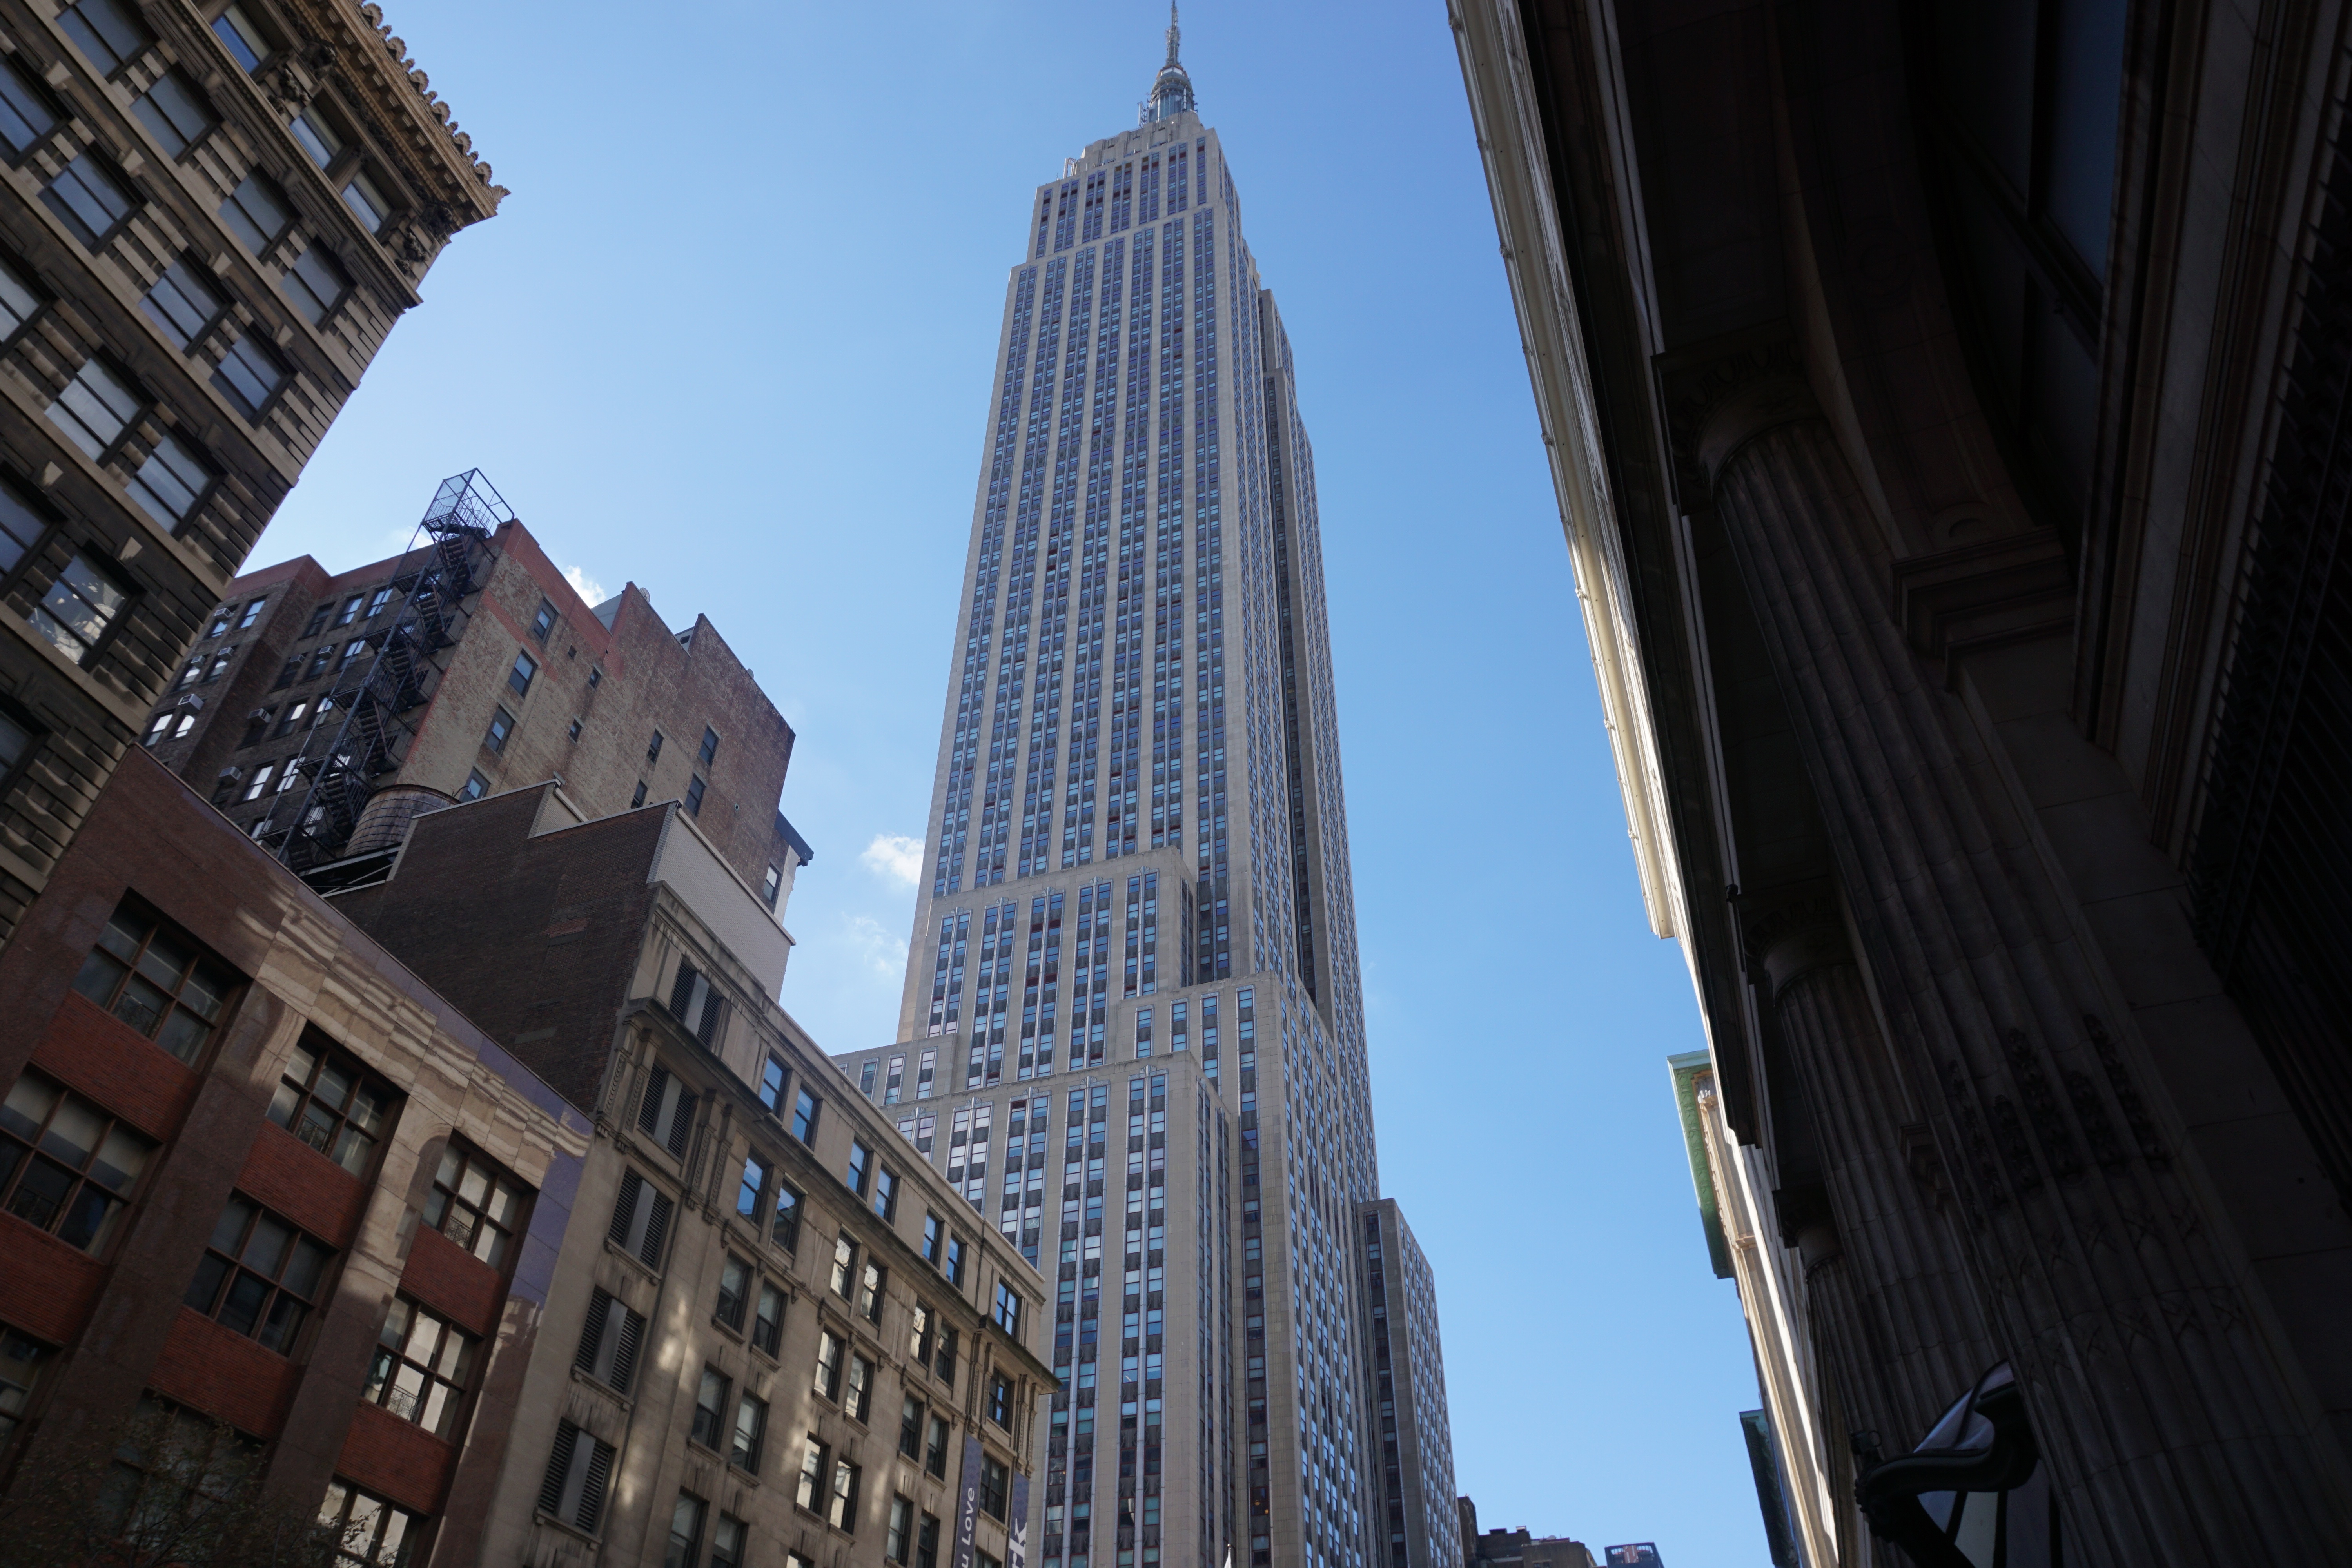
architecture, road, skyline, street, city, skyscraper, cityscape, downtown, tower, landmark, facade, tower block, metropolis, neighbourhood, urban area, human settlement, metropolitan area